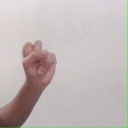
अक्षर: स